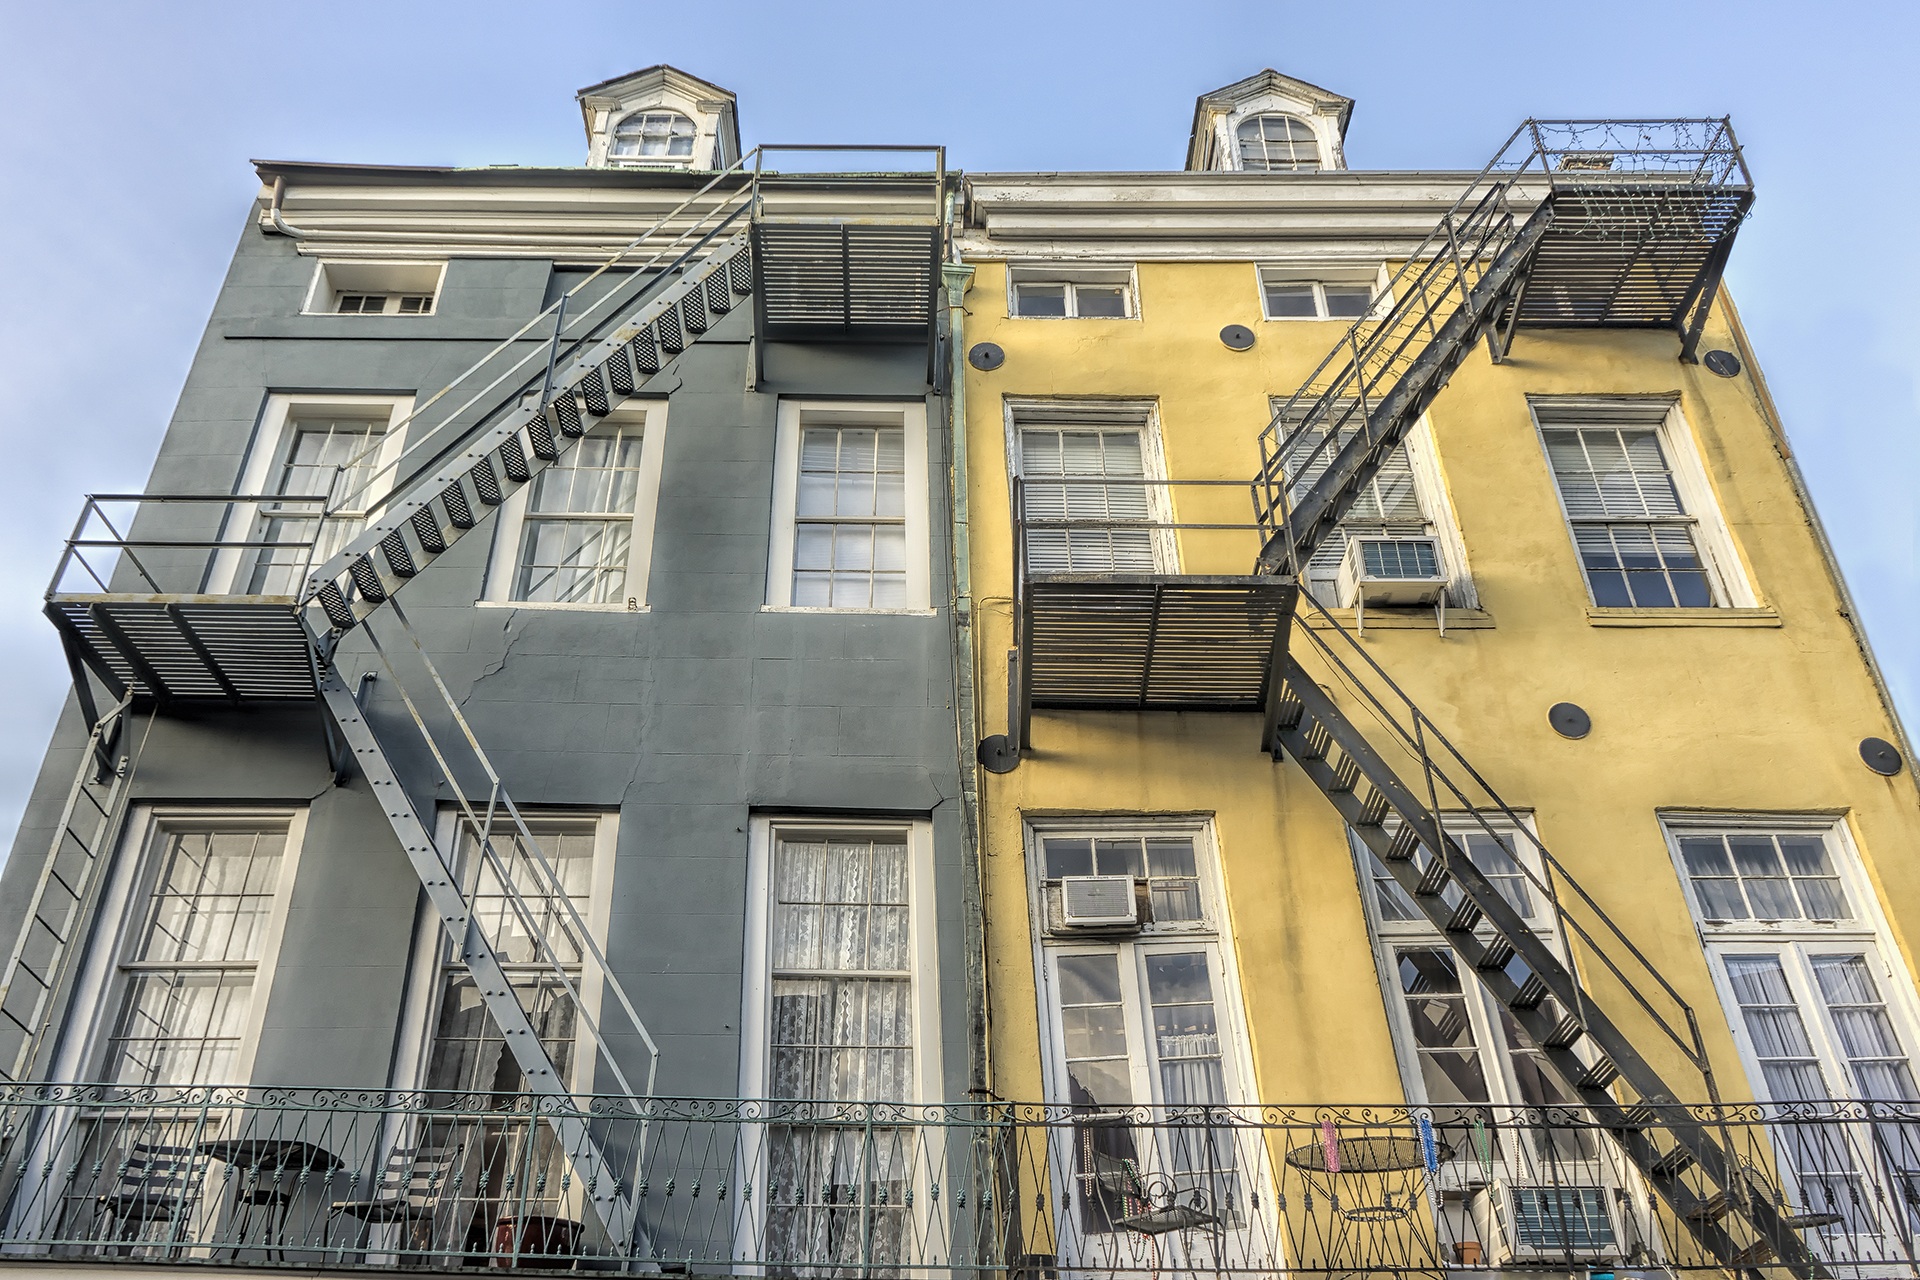
architecture, structure, street, house, window, town, building, city, home, urban, downtown, architect, landmark, facade, property, exterior, residential, apartment, modern, tower block, design, buildings, real, estate, development, architectural, condominium, neighbourhood, urban area, residential area